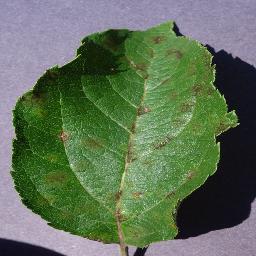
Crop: apple
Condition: scab